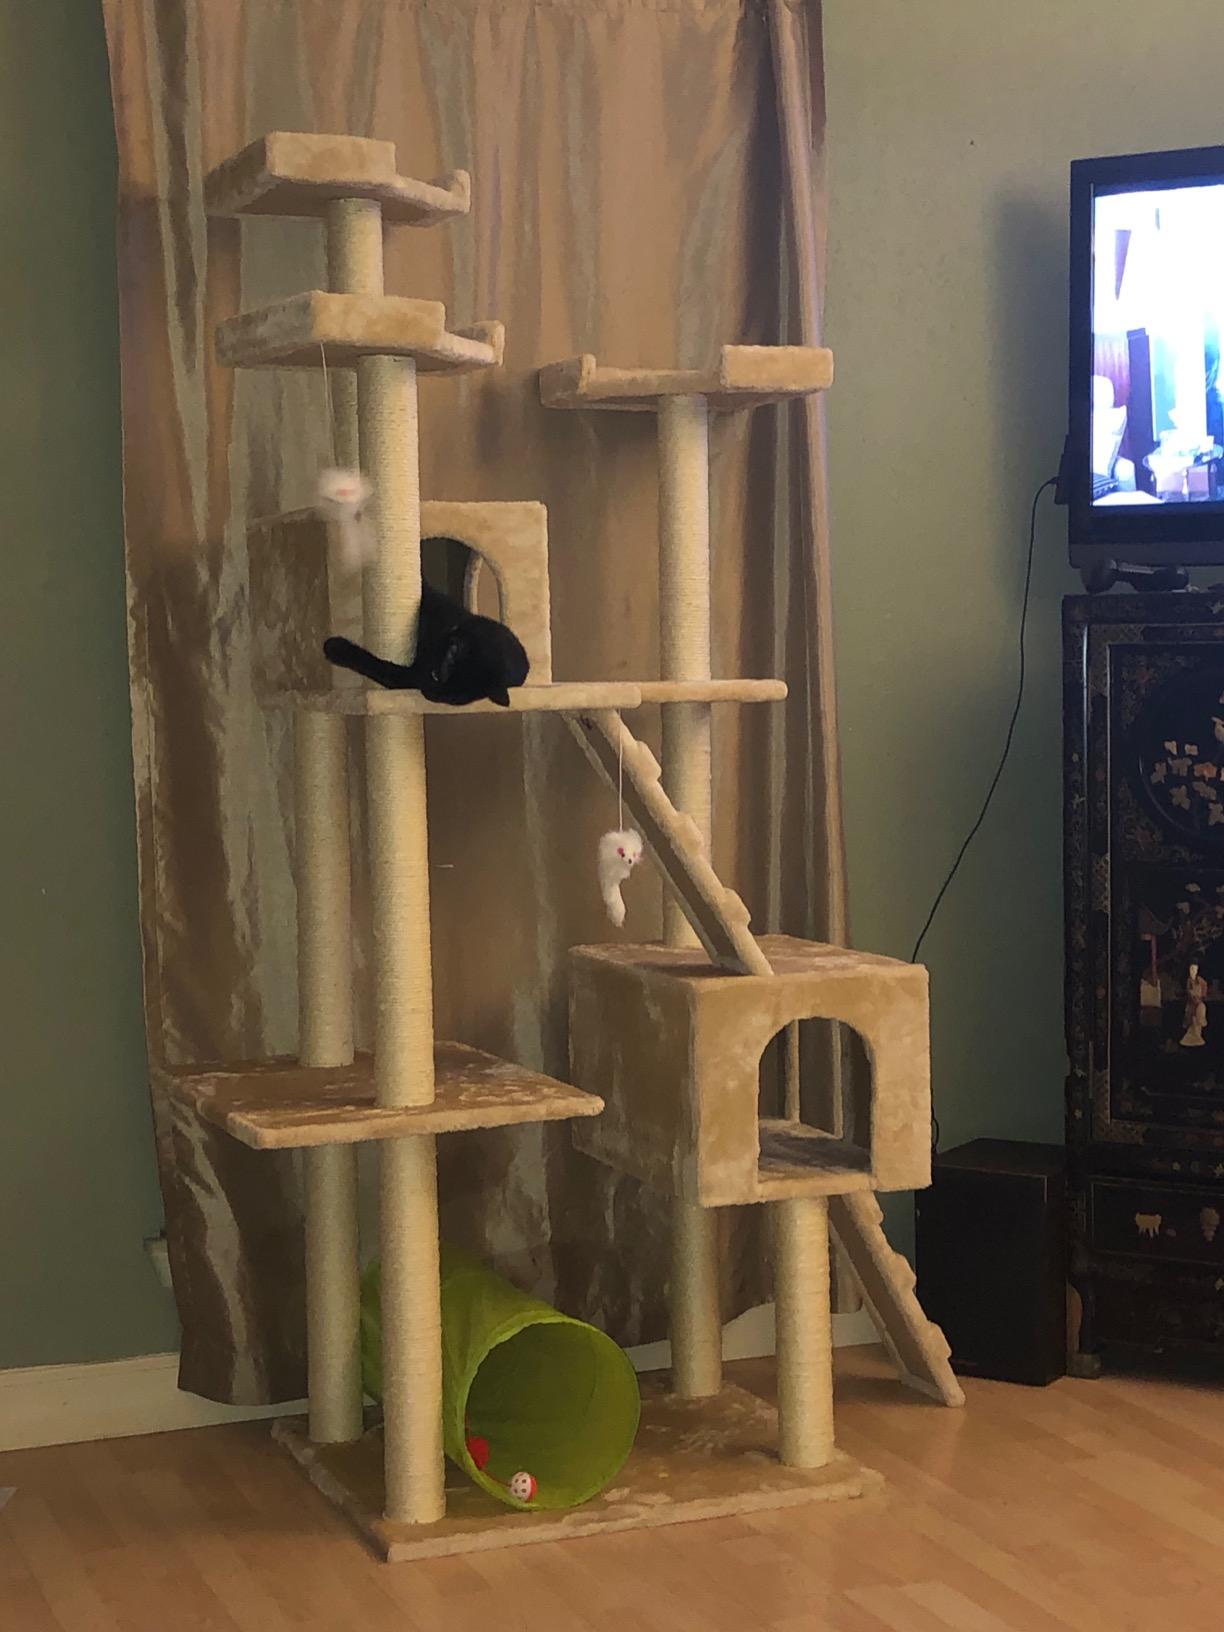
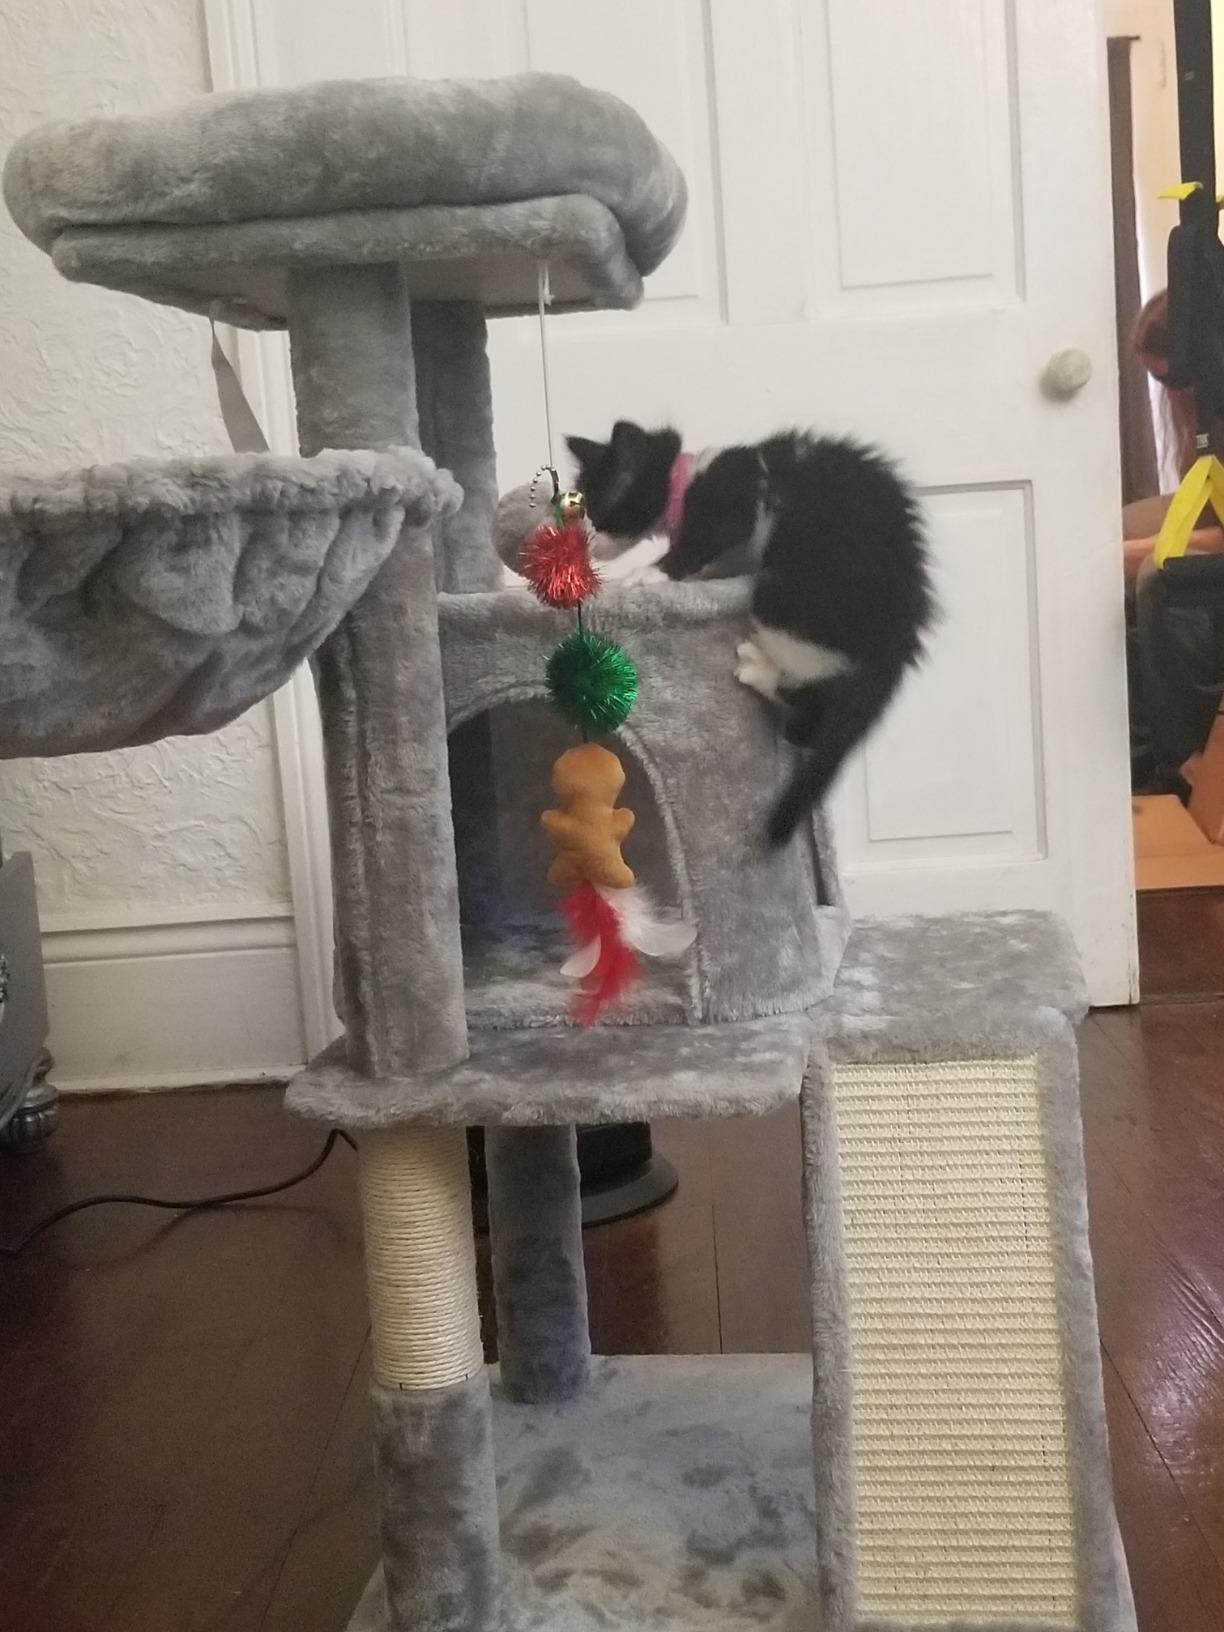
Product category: items_cat tree
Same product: no